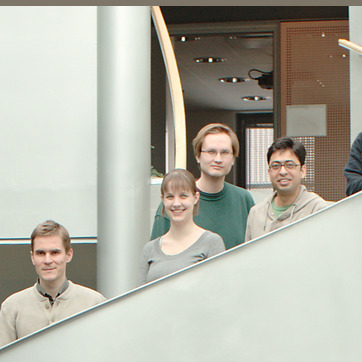
Material: hair